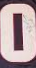
Number: 0